Earls Court Exhibition Centre

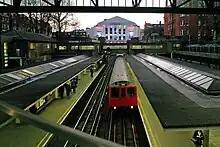
Earls Court frontage viewed from Earl's Court station

The central area of the main hall concealed a massive pool area, formerly used for the London Boat Show which was held annually from 1960 until 2003. The event transferred to ExCeL in the London Docklands the following year. It was also briefly used for the Earls Court Boat Show in 2007 and 2008.